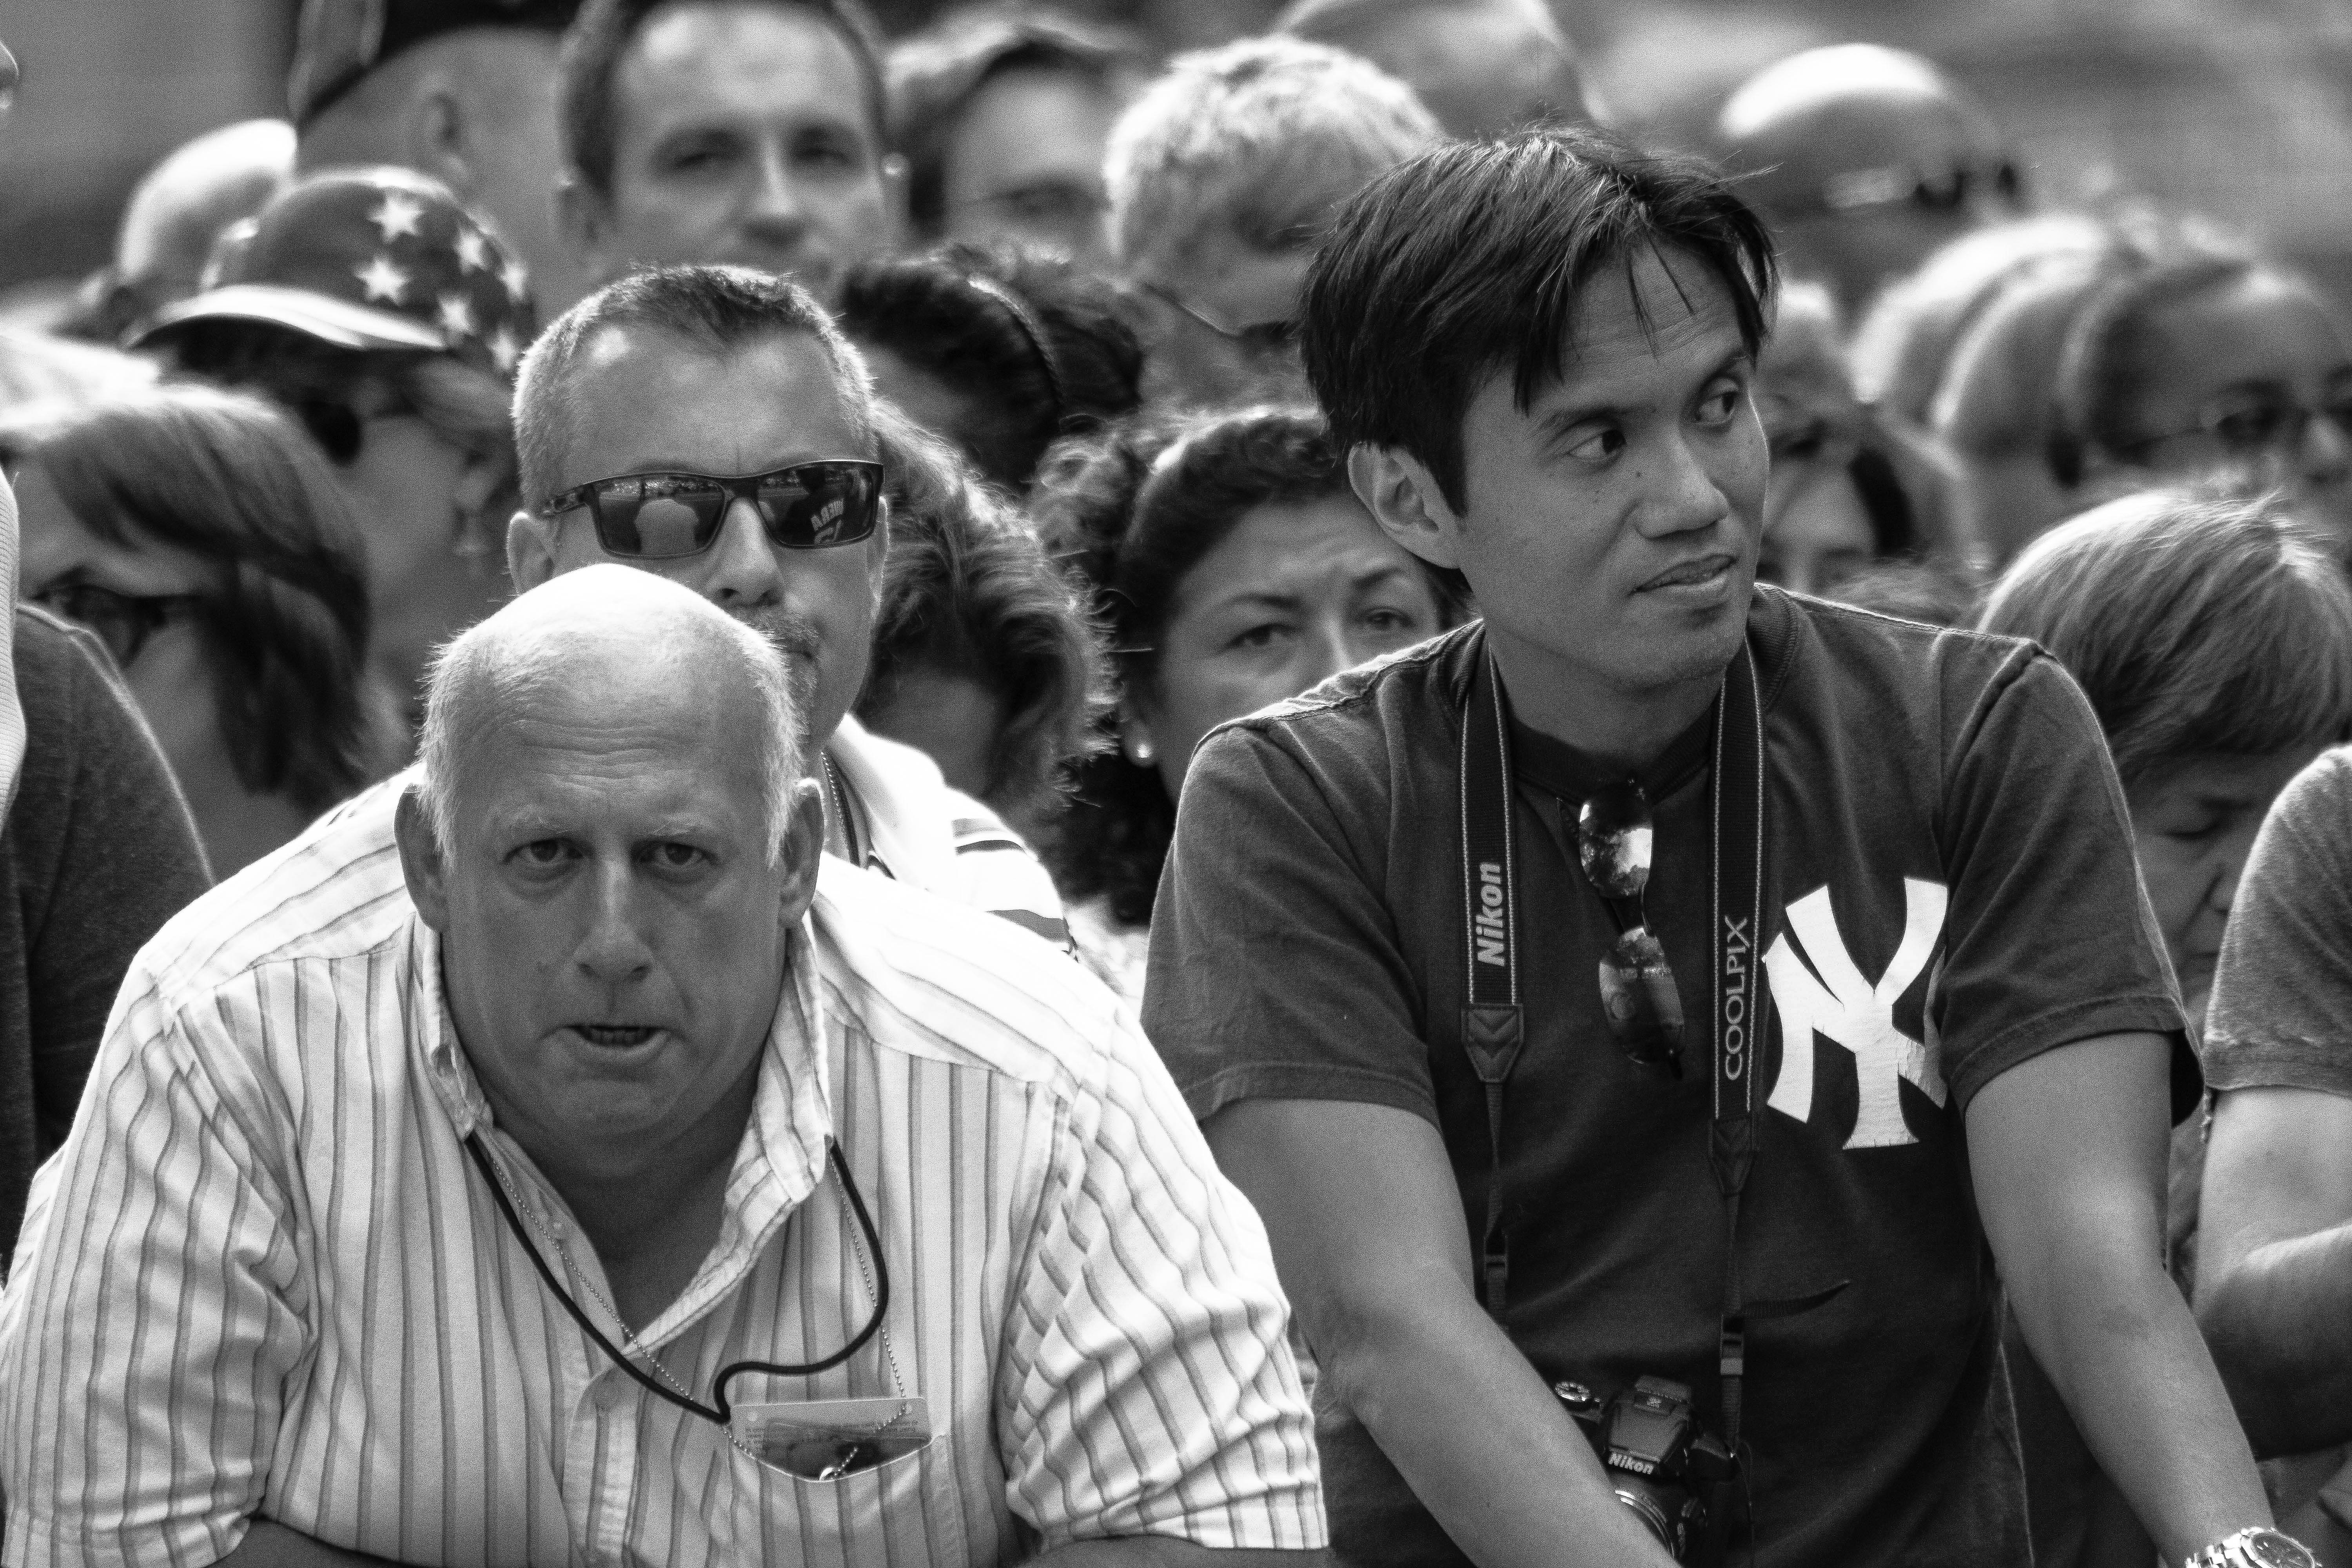
person, black and white, people, white, street, crowd, audience, nyc, nikon, black, monochrome, bw, blackandwhite, blackwhite, newyork, newyorkcity, photograph, noiretblanc, noir, blanc, negro, blanco, centralpark, schwarz, raw, pretoebranco, blancoynegro, nero, branco, byn, weis, bianconero, bianco, blanconegro, bn, noirblanc, biancoenero, pretobranco, preto, schwarzundweis, nikond3300, mahattan, monochrome photography, social group